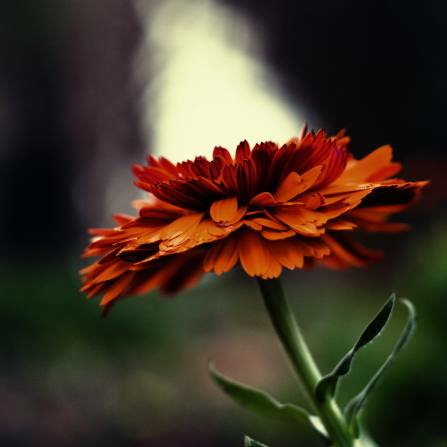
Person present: No